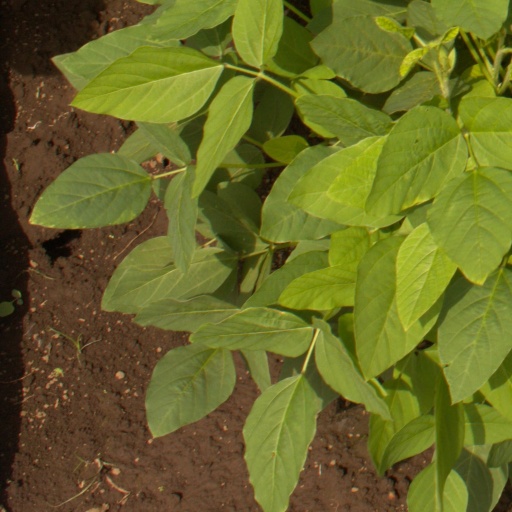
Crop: soybean